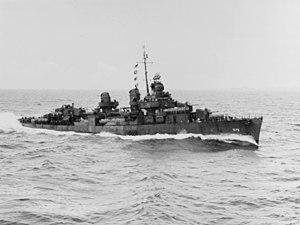
Voici la liste des destroyers de la marine des États-Unis. La liste est organisée en fonction du numéro d'immatriculation du navire puis par ordre alphabétique.
La classe Fletcher est une classe de destroyers américains entrée en service en 1942 et dont 175 exemplaires ont été construits. Ce type de navire a joué un rôle de premier plan durant la Seconde Guerre mondiale dans la guerre du Pacifique contre le Japon.